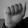
ASL letter: A